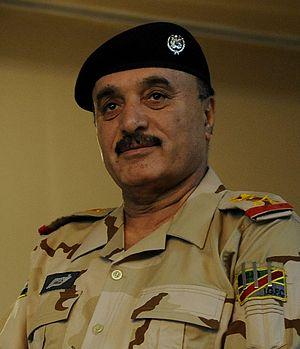
Ali Ghaidan Majid, né en 1950 ou 1951 à Balad Ruz, dans la province de Diyala en Irak, est un général irakien.